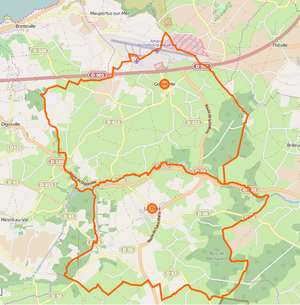
Carte de Gonneville-Le Theil, commune nouvelle
Gonneville-Le Theil est une commune française située dans le département de la Manche en région Normandie, peuplée de 1 553 habitants. Elle est créée le 1ᵉʳ janvier 2016 par la fusion de deux communes, sous le régime juridique des communes nouvelles.